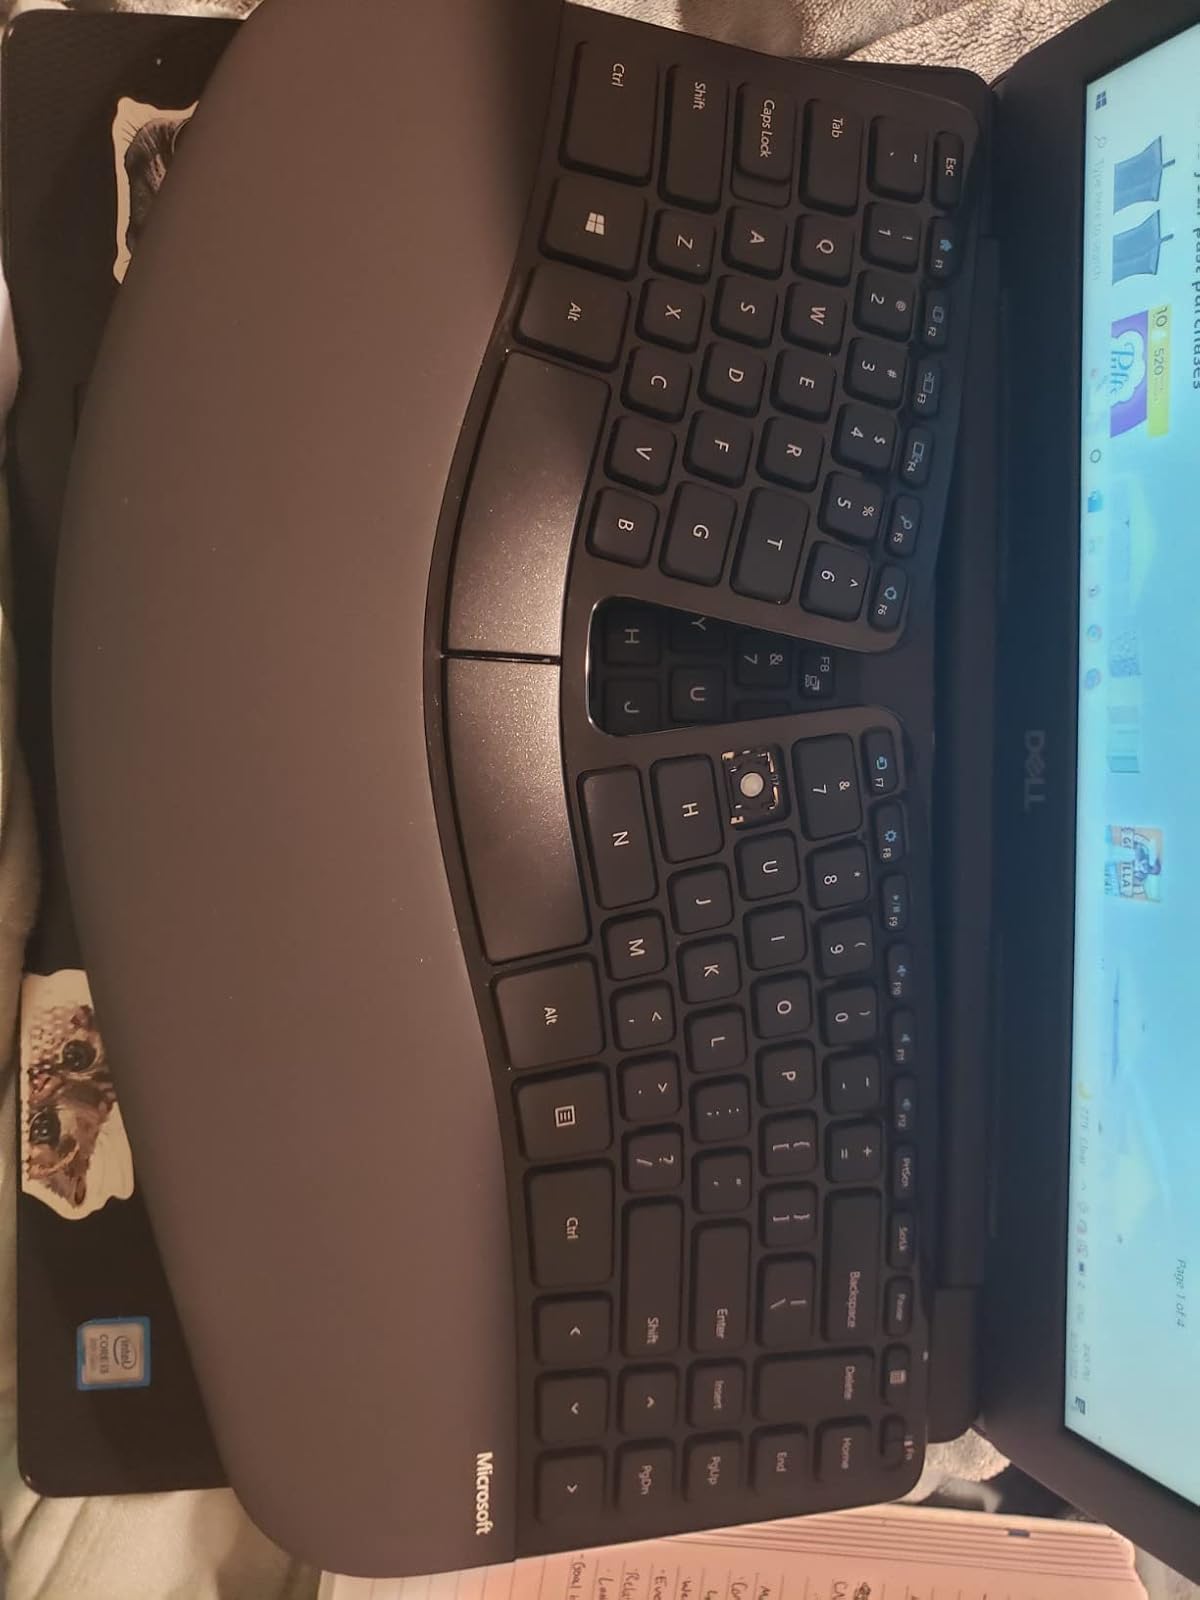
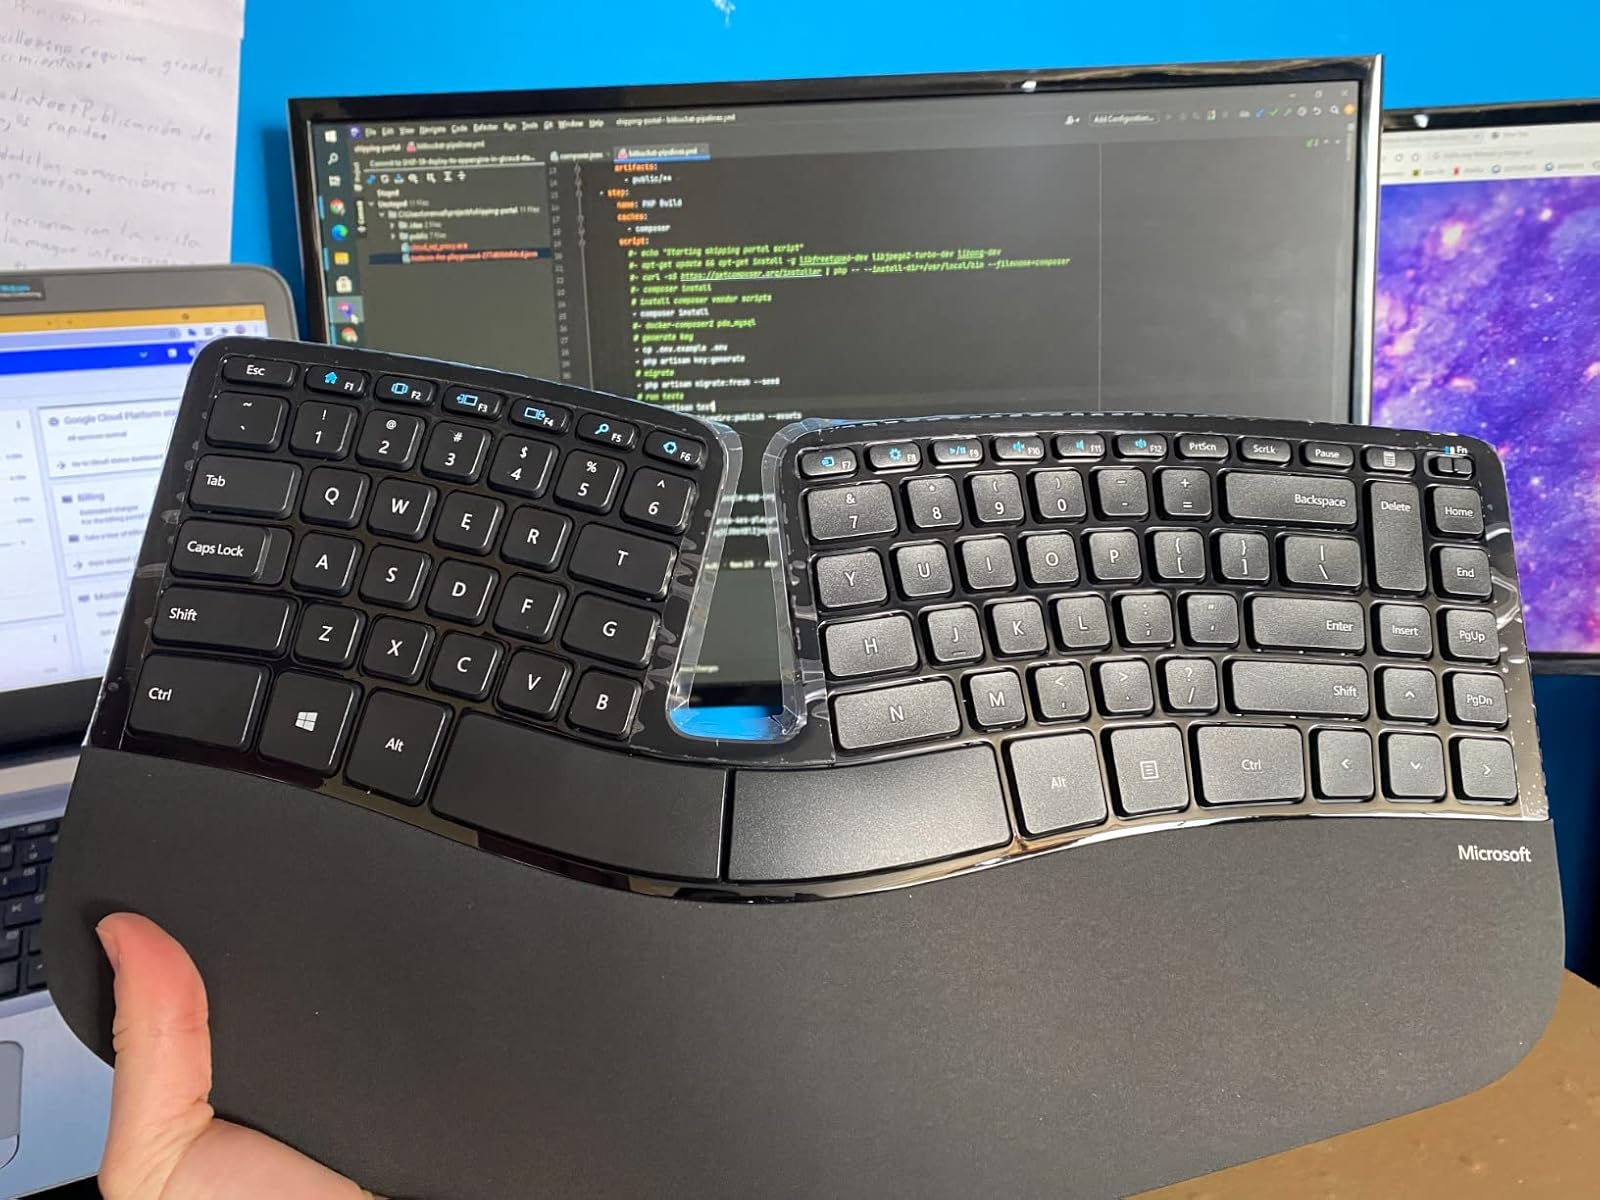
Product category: keyboard
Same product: yes